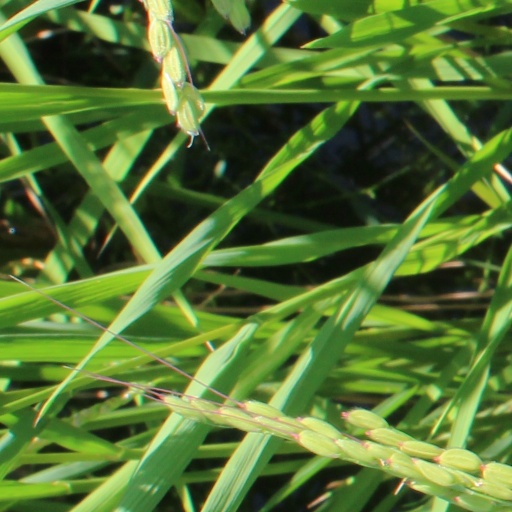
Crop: rice